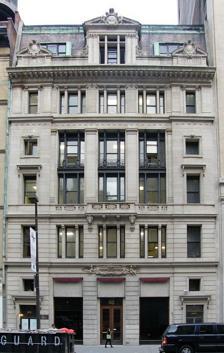
Building: Scribner Building
Country: United States of America
Year built: 1893
Commercial building in Manhattan, New York Not to be confused with the Charles Scribner's Sons Building at 597 Fifth Avenue, near 48th Street. United States historic place Scribner Building U.S. National Register of Historic Places New York City Landmark No. 0935 The building's exterior in 2008 Location 153-157 5th Ave., Manhattan , New York Coordinates 40°44′26″N 73°59′24″W / 40.74056°N 73.99000°W / 40.74056; -73.99000 Built 1893 Architect Ernest Flagg Architectural style Beaux Arts NRHP reference No. 80002715 NYCL No. 0935 Significant dates Added to NRHP May 6, 1980 Designated NYCL September 14, 1976 The Scribner Building (also known as the Old Scribner Building ) is a commercial structure at 155 Fifth Avenue , near 21st Street, in the Flatiron District of Manhattan in New York City . Designed by Ernest Flagg in the Beaux Arts style, it was completed in 1893 as the corporate headquarters of Charles Scribner's Sons publishing company. The Fifth Avenue facade contains a base of rusticated limestone blocks on its lowest two stories. On the third through fifth stories, the facade is subdivided into five limestone bays , while at the sixth story is a mansard roof . Among the facade's details are vertical piers at the center of the facade. At ground level is a retail space that was originally used as Scribner's bookstore. The upper stories originally contained the offices of Charles Scribner's Sons and were subsequently converted into standard office space. Charles Scribner's Sons was founded in 1846 as Baker & Scribner, which occupied several buildings before moving to 155 Fifth Avenue. The company used the Old Scribner Building until 1913, when the firm moved to 597 Fifth Avenue , a structure also designed by Flagg. The family continued to hold the building until 1951, leasing it as office space. The Old Scribner Building was used as the headquarters of the United Synagogue of America from 1973 to 2007. The building was designated a city landmark by the New York City Landmarks Preservation Commission (LPC) in 1976 and was added to the National Register of Historic Places (NRHP) in 1980.  It is a contributing property to the Ladies' Mile Historic District , which was designated by the LPC in 1989. Site Site map, 1903 The Old Scribner Building is at 155 Fifth Avenue in the Flatiron District neighborhood of Manhattan in New York City , on the eastern side of the avenue between 22nd Street to the north and 21st Street to the south. The building spans the addresses 153–157 Fifth Avenue. The trapezoidal land lot covers 4,825 square feet (448.3 m 2 ), with a frontage of 59.25 feet (18.06 m) on Fifth Avenue and a depth of 87.58 feet (26.69 m). Nearby buildings include the Flatiron Building and 935–939 Broadway to the north, as well as the Sohmer Piano Building to the west. The surrounding stretch of Fifth Avenue was developed with residences in the 1840s, which were demolished to make way for commercial and office uses by the late 19th century. The Scribner Building is one of several late-19th century office structures developed in the neighborhood. Just prior to the Old Scribner Building's construction, the lots at 153–155 Fifth Avenue may have been occupied by the Glenham Hotel. However, city records show that the hotel could have been on the adjoining lot to the south. Architecture The Old Scribner Building was designed by Ernest Flagg in the Beaux Arts style for the company Charles Scribner's Sons . It has a gross floor area of 37,288 square feet (3,464.2 m 2 ). The building is similar in appearance to the successor Scribner's bookstore at 597 Fifth Avenue , which Flagg also designed. Both structures have symmetrical limestone facades divided horizontally into multiple sections. The Old Scribner Building's superstructure consists of a steel frame with brick infill. The main contractor was Charles T. Wills. Upon the completion of the building, Scribner's Magazine said its headquarters had a "dignified and striking facade". According to Scribner's Magazine , the building was "the first in America built from ground to top distinctly for the uses of a publishing house". The design was praised by the architectural critic Francis Swales as being "one of the earliest" small stores in New York City to "possess any architectural merit". Facade Ground floor of the Scribner Building Main entrance Side entrance The facade is horizontally separated into three sections—the ground-story base, the second through fifth stories, and the sixth-story roof—each subdivided into five vertical bays . The facade uses rusticated blocks of limestone at the base, contrasted with plain limestone on the upper stories, to resemble a load-bearing wall . The ground or first story was designed with large central openings flanked by smaller doorways. It is clad with rusticated limestone blocks and has an arched glass-and-iron storefront in the three center bays. The arch was intended to give the impression of a truss supporting the stories above. Above the center of the first floor is a cartouche with the capital letters "Charles Scribner's Sons", above a garland flanked by putti . There are rectangular doorways on either side of the storefront. Above each doorway is an entablature as well as cornice supported on brackets . Originally, a curved glass marquee projected from the storefront. The windows on the second through fifth stories are the same size as each other. The second story is clad with rusticated limestone blocks, similarly to the first story, with a stone band course at the top. The three center windows are designed as tripartite openings with two small colonettes , one on each side. Above the central second-story window are brackets shaped like lions' heads, which support a slightly protruding balcony at the central third-story window. The third and fourth stories are treated as a single large opening. At these stories, the three center bays are separated by vertical pilasters and flanked by half-pilasters. The inner bays are slightly recessed behind the pilasters, with carved iron spandrels separating the windows between either story. The outer bays are slightly projected from the inner bays and are more simple in design, with cornices above the third-story outer windows. An entablature with a pellet molding runs atop the fourth story. At the fifth floor, the three center windows are all tripartite openings with colonettes, while the two outer windows each contain one pane and are flanked by broad pilasters. The fifth story is designed to appear like a deep frieze . Fourth through sixth stories A cornice with closely spaced console brackets runs above the fifth story, topped by a parapet and a slate mansard roof . At the sixth story, the outermost bays have curved broken pediments containing cartouches, below which are inscriptions with dates in Roman numerals. The inscription above the left bay is MDCCCXLVI (1846), the date when Scribner's was founded as Baker & Scribner, while the inscription above the right bay is MDCCCXCIII (1893), the date of the Old Scribner Building's completion. In the center bay above the cornice is a double-height dormer that projects from the roof. This dormer contains a tripartite window, with a horizontal transom bar near the top, and is topped by a pediment containing a cartouche. There are skylight windows in the roof on either side of the dormer. Interior Original interior seen in 1895 The retail space on the ground story was originally the Scribner's bookstore. Upon the building's completion, the bookstore was described in Scribner's Magazine as resembling a "particularly well-cared-for library in some great private house, or in some of the quieter public institutions". The ground-story walls were clad in oak, and full-height bookcases with glass shelves were placed in front of each wall. These glass shelves were custom-made in France and were used because they were more clean-looking and sturdier than wood. The center of the room had oak tables with book displays. The wooden floor was laid on asphalt blocks and the ceiling was supported by high columns with Corinthian -style capitals . There was also a marble staircase at the rear of the store, with decorative iron railings containing "C" and "S" motifs. The stair led to a gallery that surrounded the room on all sides except the west. Also at the rear of the store, but at ground level, was a set of offices. The building retained its retail use after Scribner's moved out during 1913. Two stairs led from the gallery to the second floor, one on either side of the stair from ground to gallery. Additional office entrances are in the side bays of the facade. The second floor originally contained Scribner's operating departments, such as the financial and manufacturing, wholesale, educational, and book-buyers' departments. The third floor was occupied by the departments of Scribner's Magazine such as the editorial, artistic, and publishing departments. The fourth floor contained the subscription department, while the fifth floor had storerooms. The sixth story included mail rooms, circular -printing equipment, as well as what Scribner's Magazine called "the other miscellany of a great business". History In 1846, Charles Scribner I and Isaac D. Baker formed publishing company Baker & Scribner, which Scribner renamed the "Charles Scribner Company" after Baker's death in 1857. The company was headquartered at several buildings in Lower Manhattan through the mid-19th century. The name of the company was changed to Charles Scribner's Sons in 1878. In subsequent years, the company published works such as Scribner's Magazine , Baedeker Guides , the Dictionary of American Biography . In addition, Charles Scribner's Sons published books for various authors. The Glenham Hotel opened on September 17, 1869. Scribner's usage Early view of the exterior In October 1893, Charles Scribner's Sons were reported as the buyers of the Glenham Hotel at 153 and 155 Fifth Avenue in the Flatiron District. Charles Scribner II , the head of Charles Scribner's Sons during the late 19th and early 20th centuries, hired his brother-in-law Ernest Flagg to design the new building. Plans were filed with the New York City Department of Buildings that December. The Scribner's bookstore relocated to the new building from its previous location on 745 Broadway during May 1894. Over 300,000 books, manuscripts, letters, and accounts were moved within one month; according to The New York Times , "not one was even imperceptibly damaged". The project cost $150,000 (equivalent to $4,727,000 in 2023). That December, Scribner transferred the leasehold to the Union Trust Company. Upon the building's completion, a New York Times reporter described the bookstore as having a wide collection of items, including rare volumes and documents. The space was described as having the "appearance of a large public library", with a skylight in the rear illuminating the whole store. Additionally, the Scribner Building hosted several events and exhibitions. For instance, in November 1894, the building had a bookbinding exhibition "under the gracefully-shaped architectural marquise of which it is delightful to pass in", as it was described by The New York Times . The following year, the bookstore displayed some Robert Louis Stevenson memorabilia. These events continued through the first decade of the 20th century. In 1908, the store exhibited a series of rare documents, books, manuscripts, and autographs, including several centuries of papal and French royal documents. By the beginning of the 20th century, development was centered on Fifth Avenue north of 34th Street . Scribner's was among the companies that decided to relocate further north in Manhattan. By January 1911, Ernest Flagg had written in his diary that Charles Scribner II had discussed the possibility of constructing a new quarters along Fifth Avenue. The new structure at 597 Fifth Avenue, near 48th Street, opened by May 18, 1913, thus becoming the seventh headquarters of Charles Scribner's Sons. The development of the 597 Fifth Avenue building was described by architectural writer Robert A. M. Stern as "sure testimony to the rapid march of commerce to upper Fifth Avenue". Other occupancy The facade as seen in 2010 Following their relocation, Charles Scribner's Sons continued to hold the old building, leasing it in October 1913 to glass importers D. Bloch & Company. D. Bloch moved to the building soon afterward, in what local media described as one of several signs of the surrounding neighborhood's mercantile redevelopment. In 1920, some space was leased to Bardival Brothers, a lace and embroidery merchant. In 1934, the 153 Fifth Avenue Corporation leased the building for twenty-one years. The company was to refurbish the building for $40,000, adding retail on the first story and lofts on the other stories. The renovations were designed by the Scribners' architect Louis E. Jallade along with the tenants' architect Arthur Weiser. Among the modifications were the installation of new storefront windows. Brown, Wheelock, Harris & Co. were named as the leasing agents for 153 Fifth Avenue's office space the same year. Some space was taken by Alliance Distributors, which renovated its offices on the third and fourth floors in 1937 to plans by F. P. Platt & Brother. Blond wood barriers were installed at the ground floor, just inside the entrance, sometime in the 1940s or 1950s. The Scribner family continued to own the building until 1951. The following December, the building was transferred from the 153 Fifth Avenue Corporation to Harry C. Kaufman. The storefront was renovated in 1969, upon which the storefront's glass marquee was removed. The United Synagogue of America (later United Synagogue of Conservative Judaism), an alliance of Conservative Jewish synagogues, acquired the building in 1973. The Old Scribner Building became the United Synagogue's headquarters and was named Rapaport House. The New York City Landmarks Preservation Commission (LPC) designated the Old Scribner Building as a city landmark on September 15, 1976, and the building was added to the National Register of Historic Places on May 6, 1980. The LPC further designated the Old Scribner Building as part of the Ladies' Mile Historic District , a city landmark district created in 1989. There were few vestiges of the Scribner company remaining on the facade by the 1990s. The United Synagogue sold the building in 2007 for $26.5 million to Philips International Holding. The new owner sought to market the space toward a fashion tenant. However, the building was resold the following year to the Eretz Group for $38 million. During the 2010s, tenants of the Old Scribner Building included a showroom and office for clothing designer Rachel Zoe , a store for The White Company , and coworking space Knotel. See also List of New York City Designated Landmarks in Manhattan from 14th to 59th Streets National Register of Historic Places listings in Manhattan from 14th to 59th Streets Portals : Architecture New York City NRHP References Citations